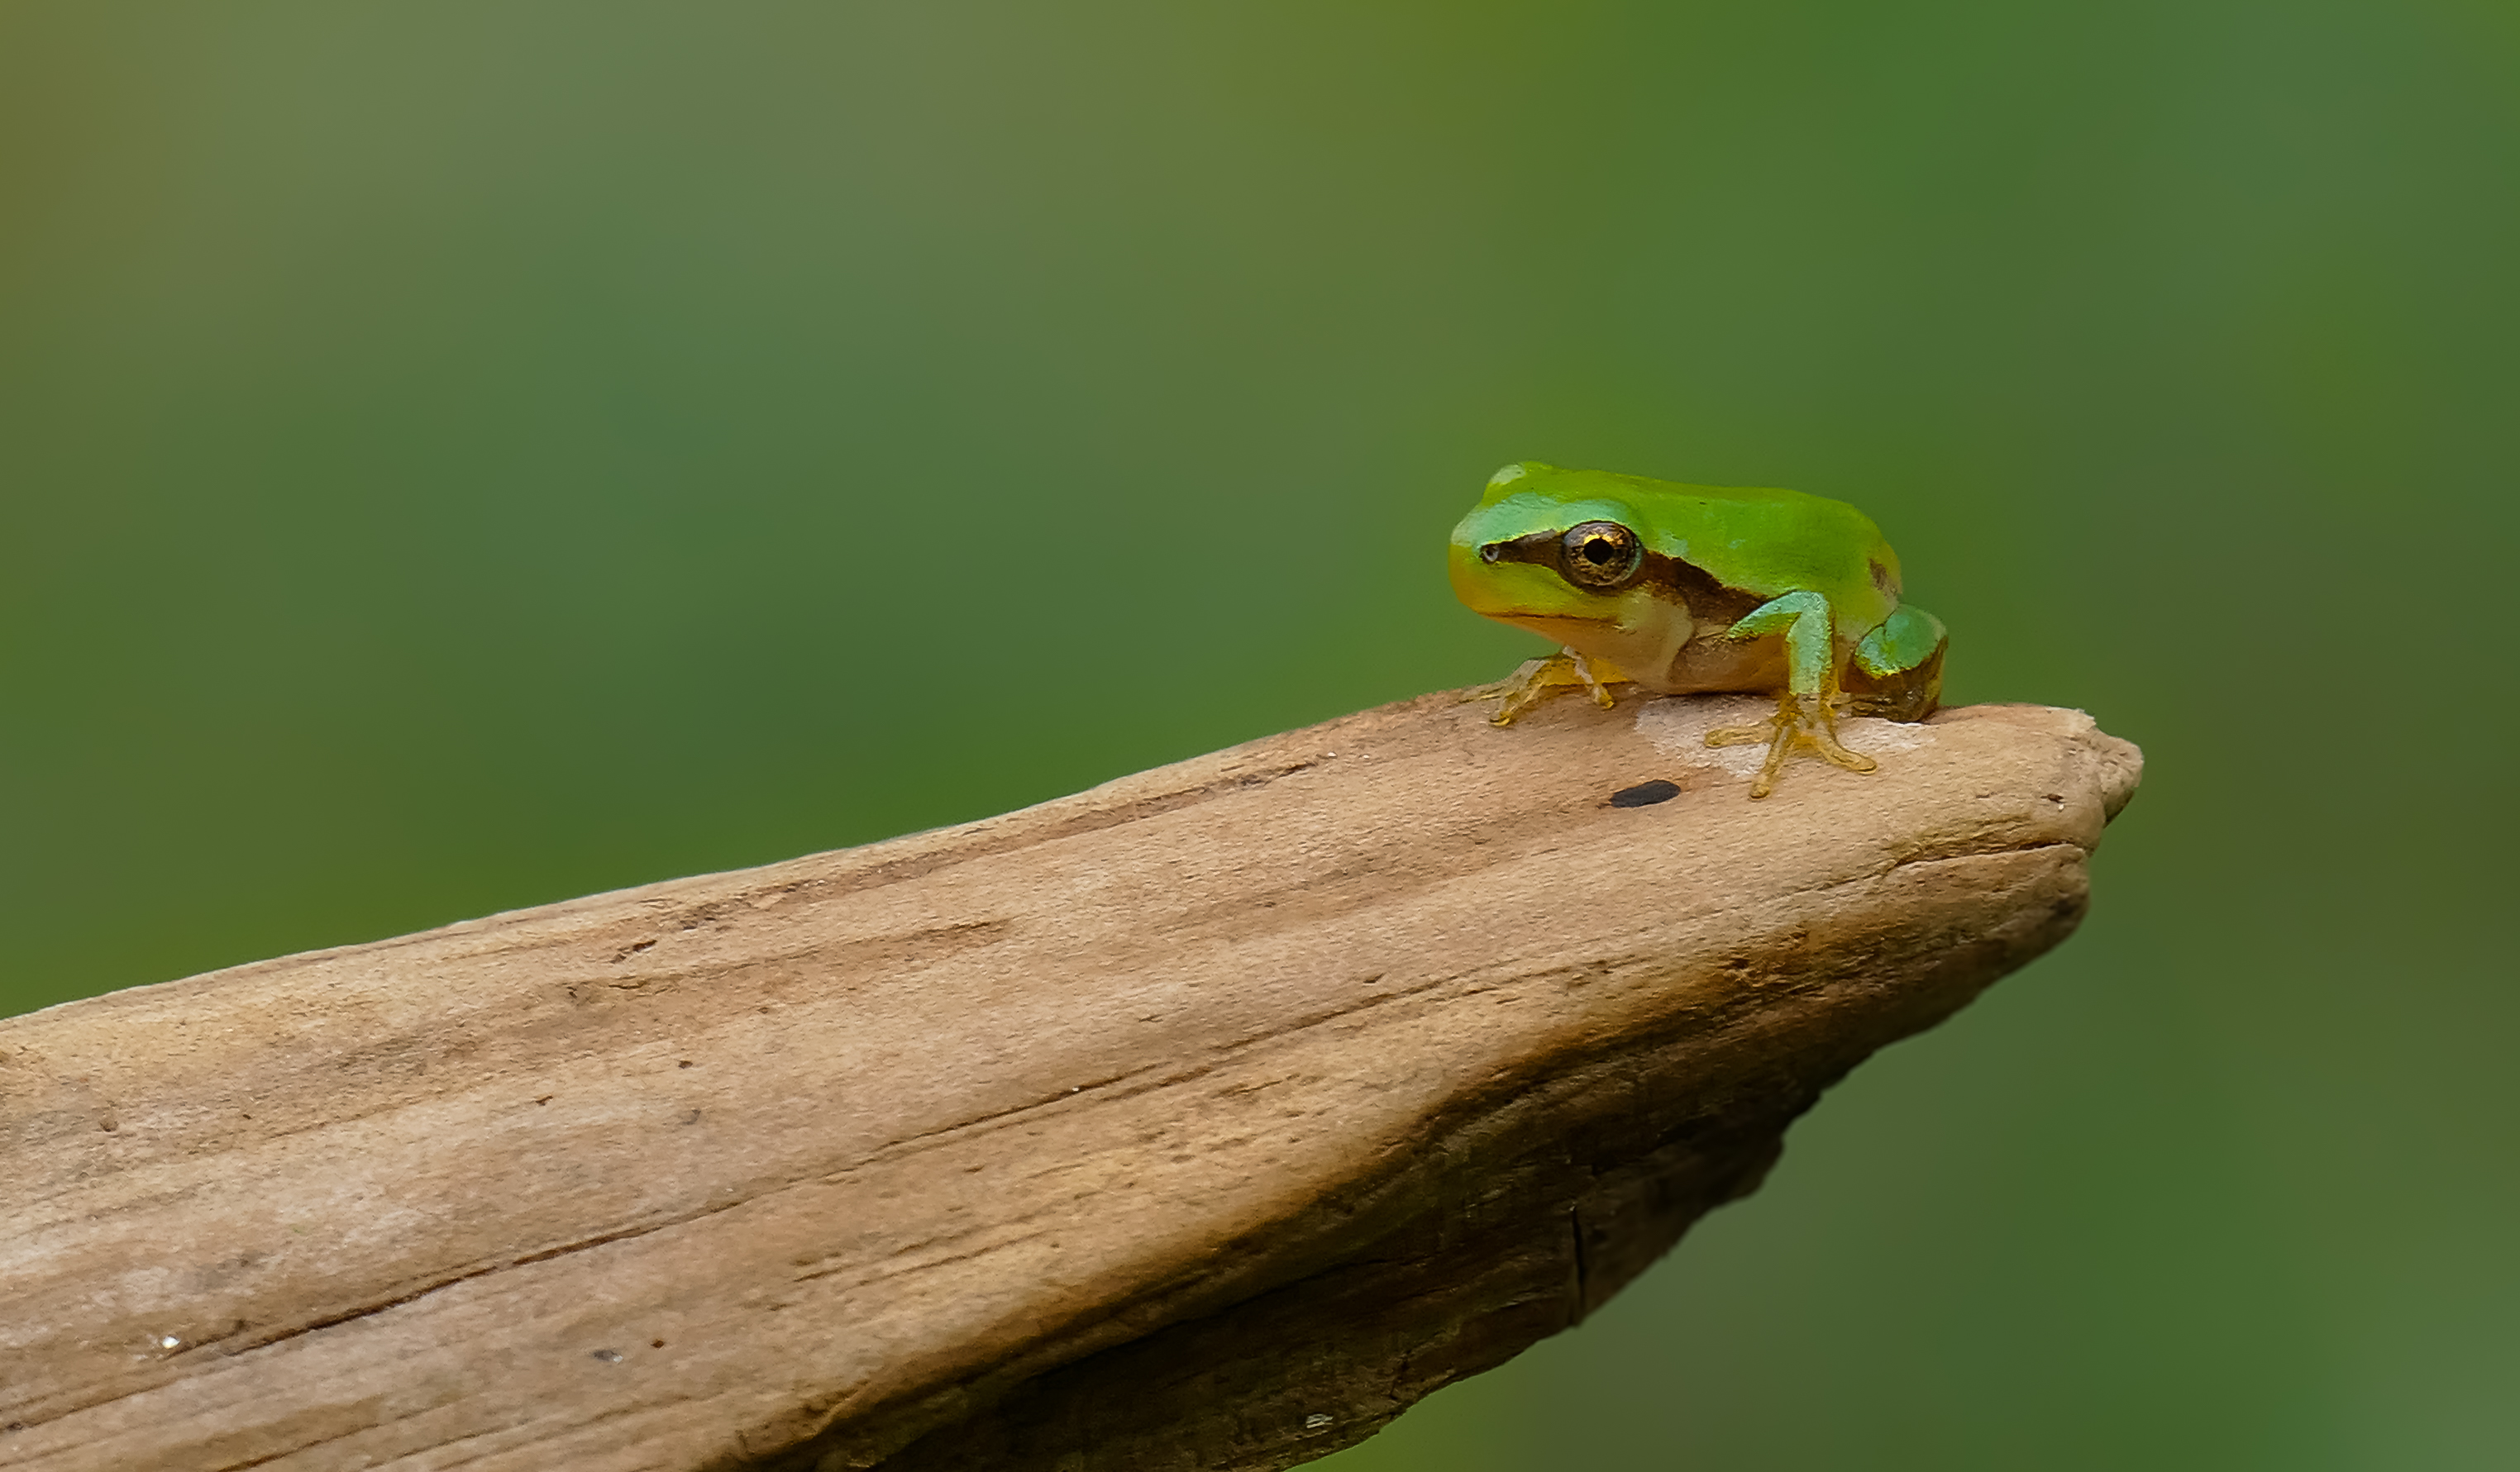
nature, leaf, wildlife, green, insect, macro, frog, amphibian, yellow, fauna, invertebrate, tree frog, close up, animals, naturaleza, lumixfz1000, fz1000, rana, ggl1, xovesphoto, animales, panasoniclumixfz1000, macro photography, plant stem